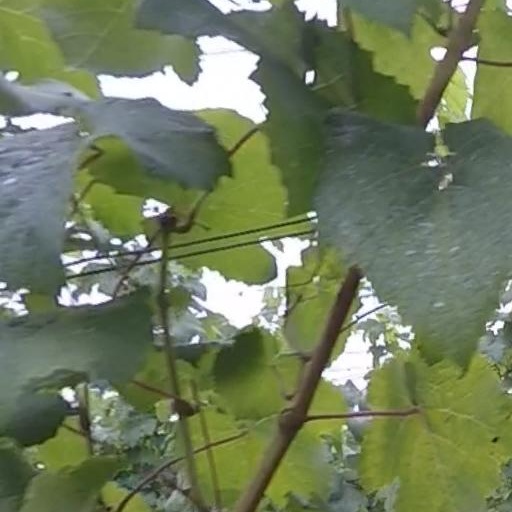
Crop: grape